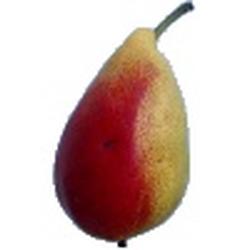
Label: Pear